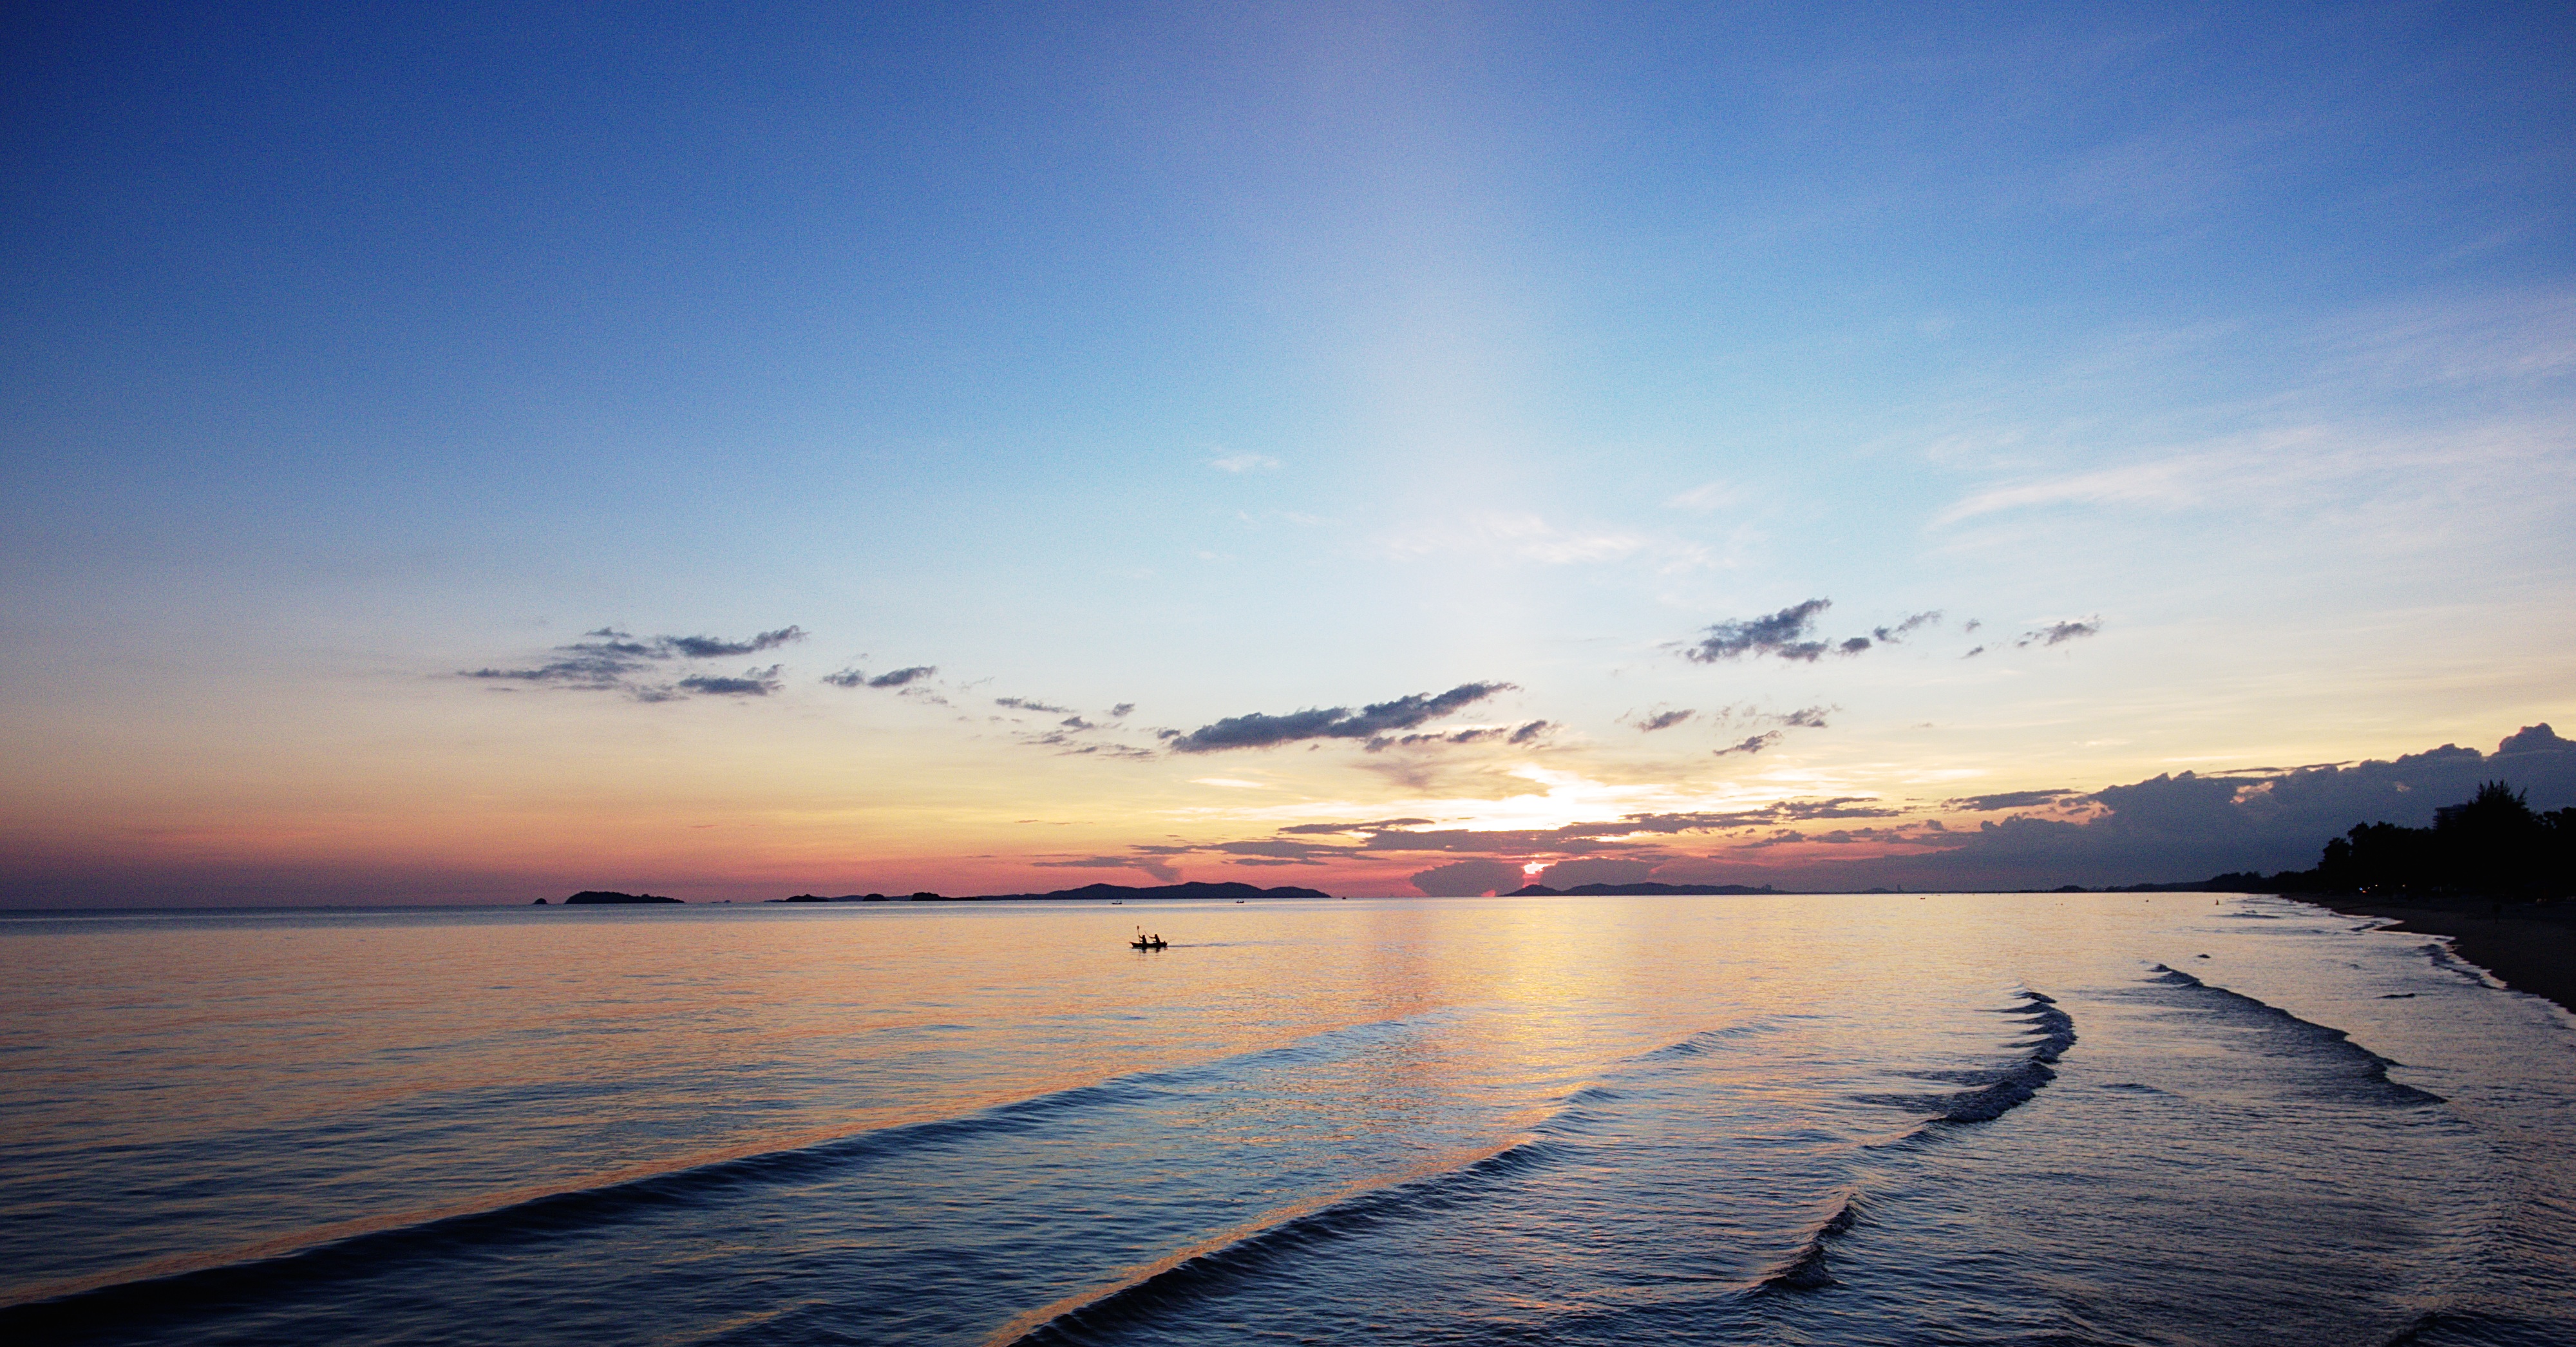
beach, sea, coast, ocean, horizon, cloud, sky, sun, sunrise, sunset, sunlight, morning, shore, wave, lake, dawn, dusk, evening, reflection, bay, body of water, loch, afterglow